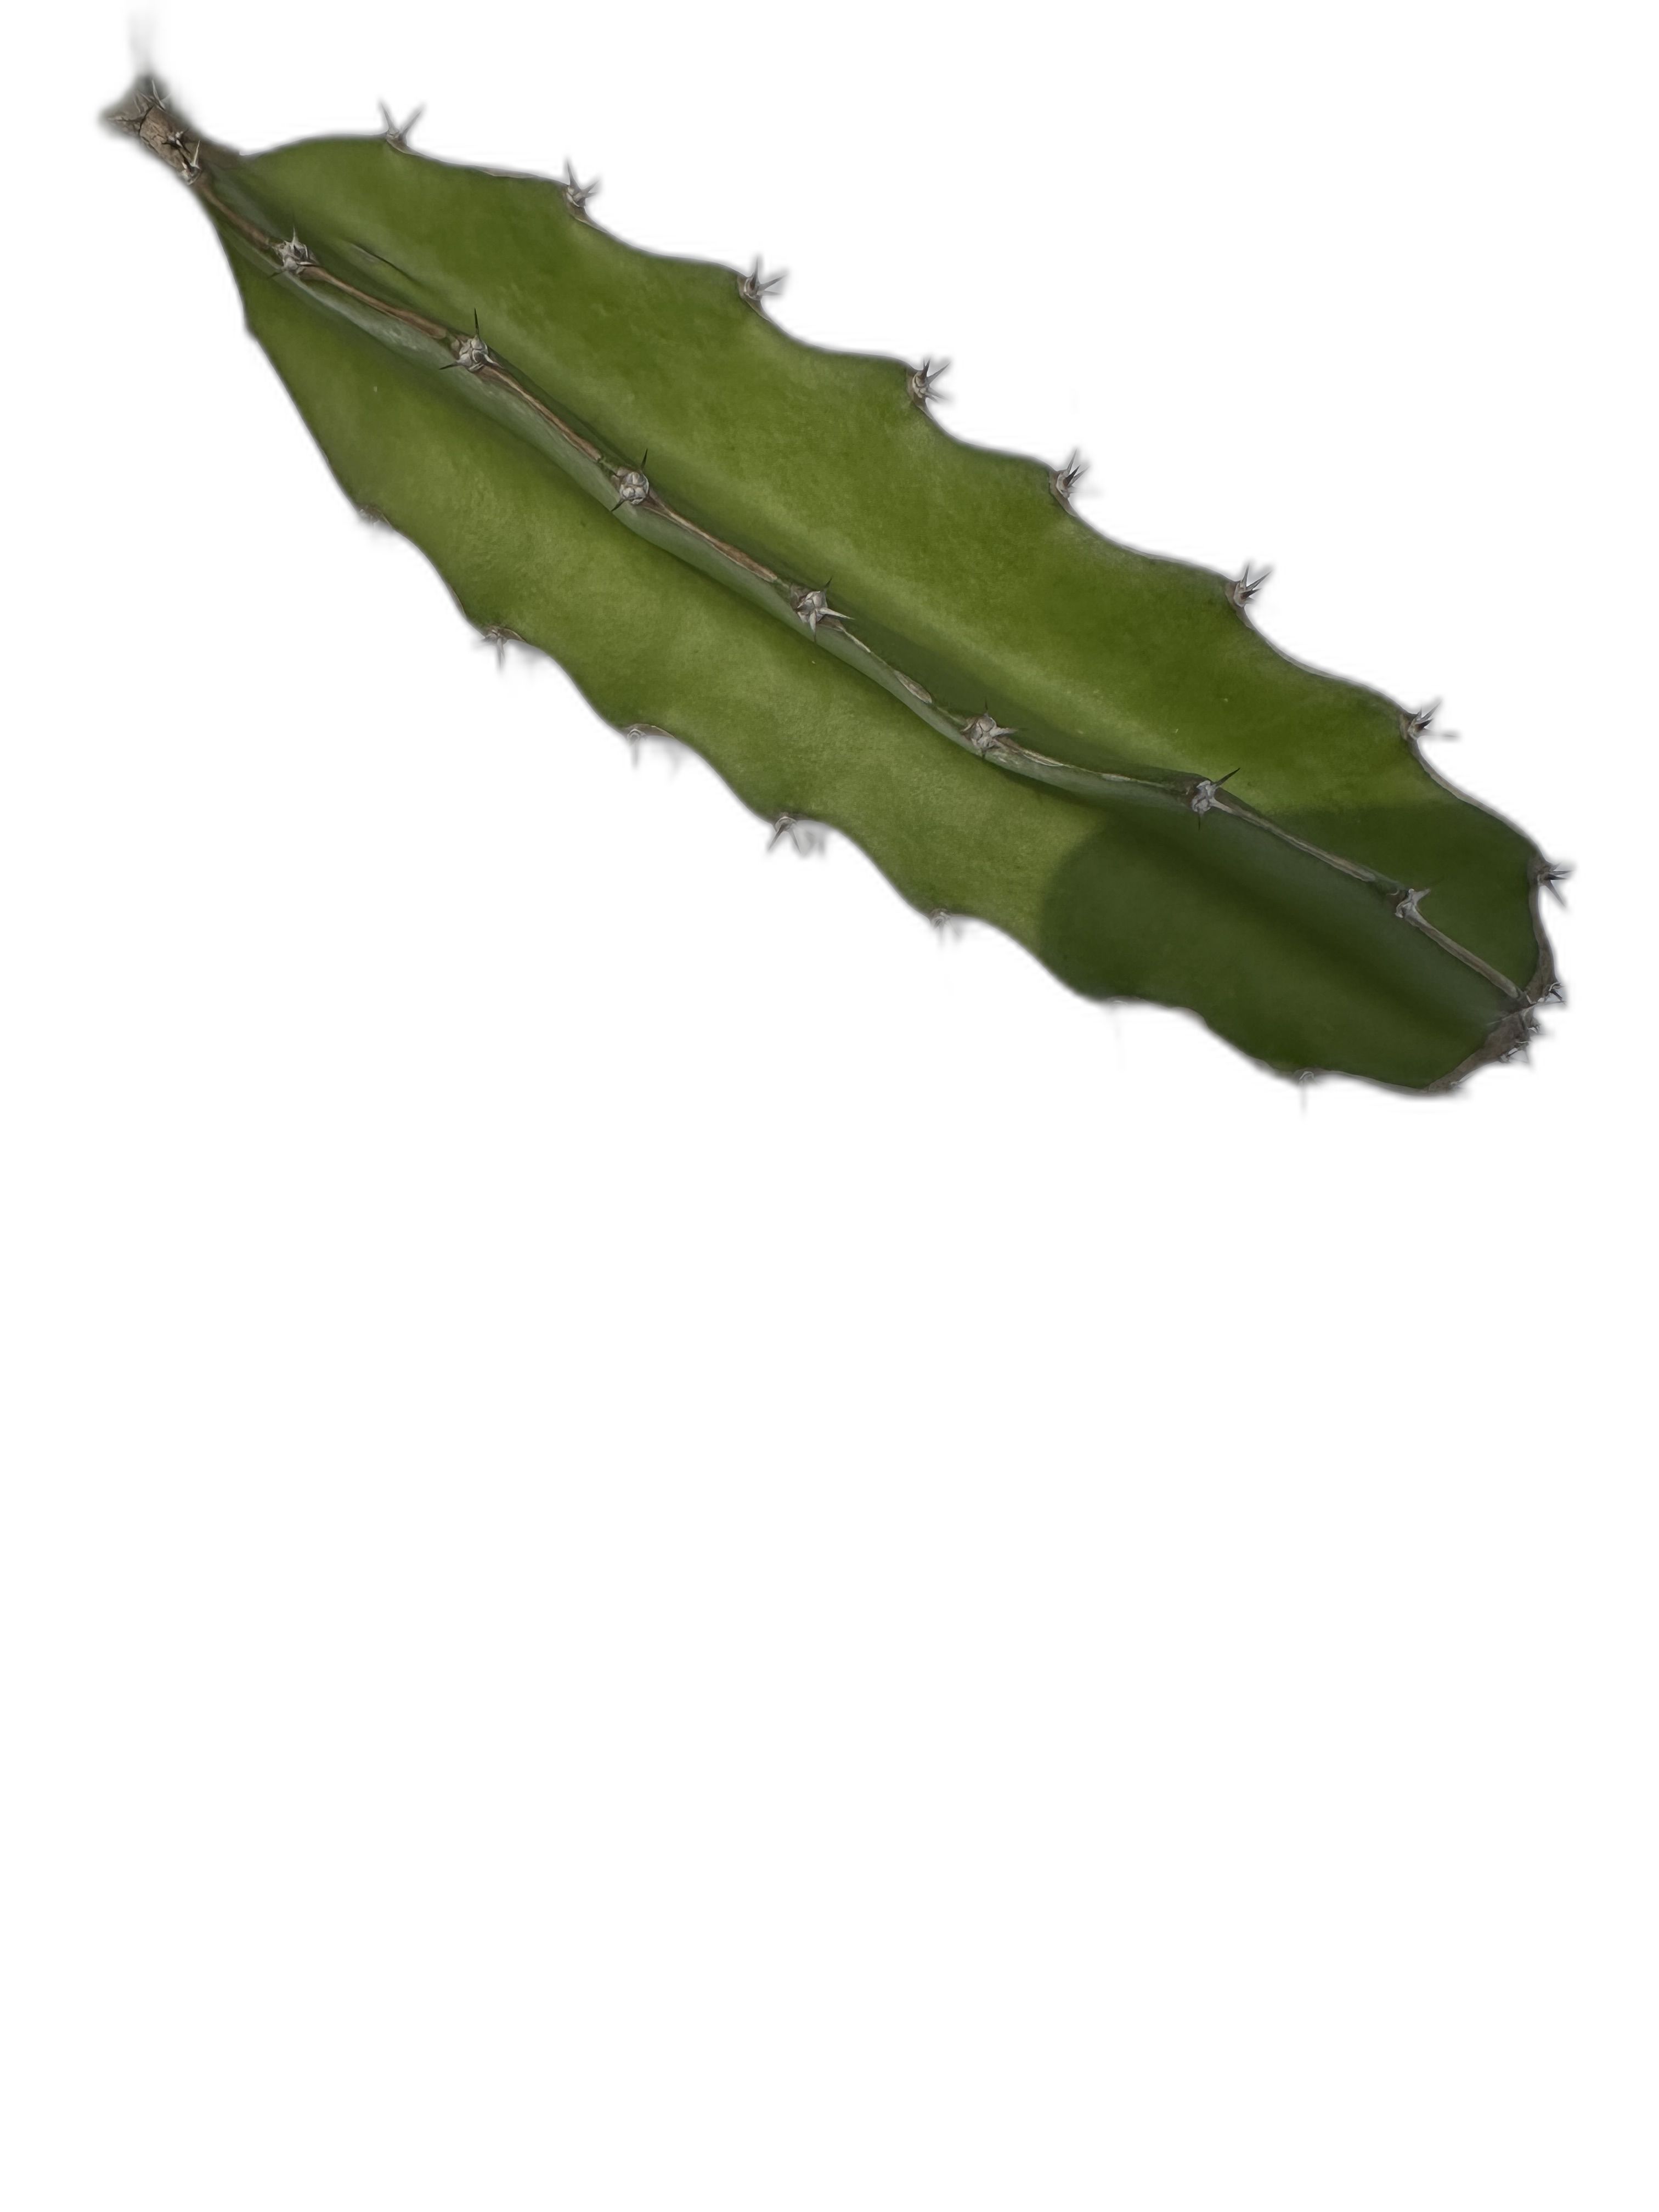
Label: Good leaf